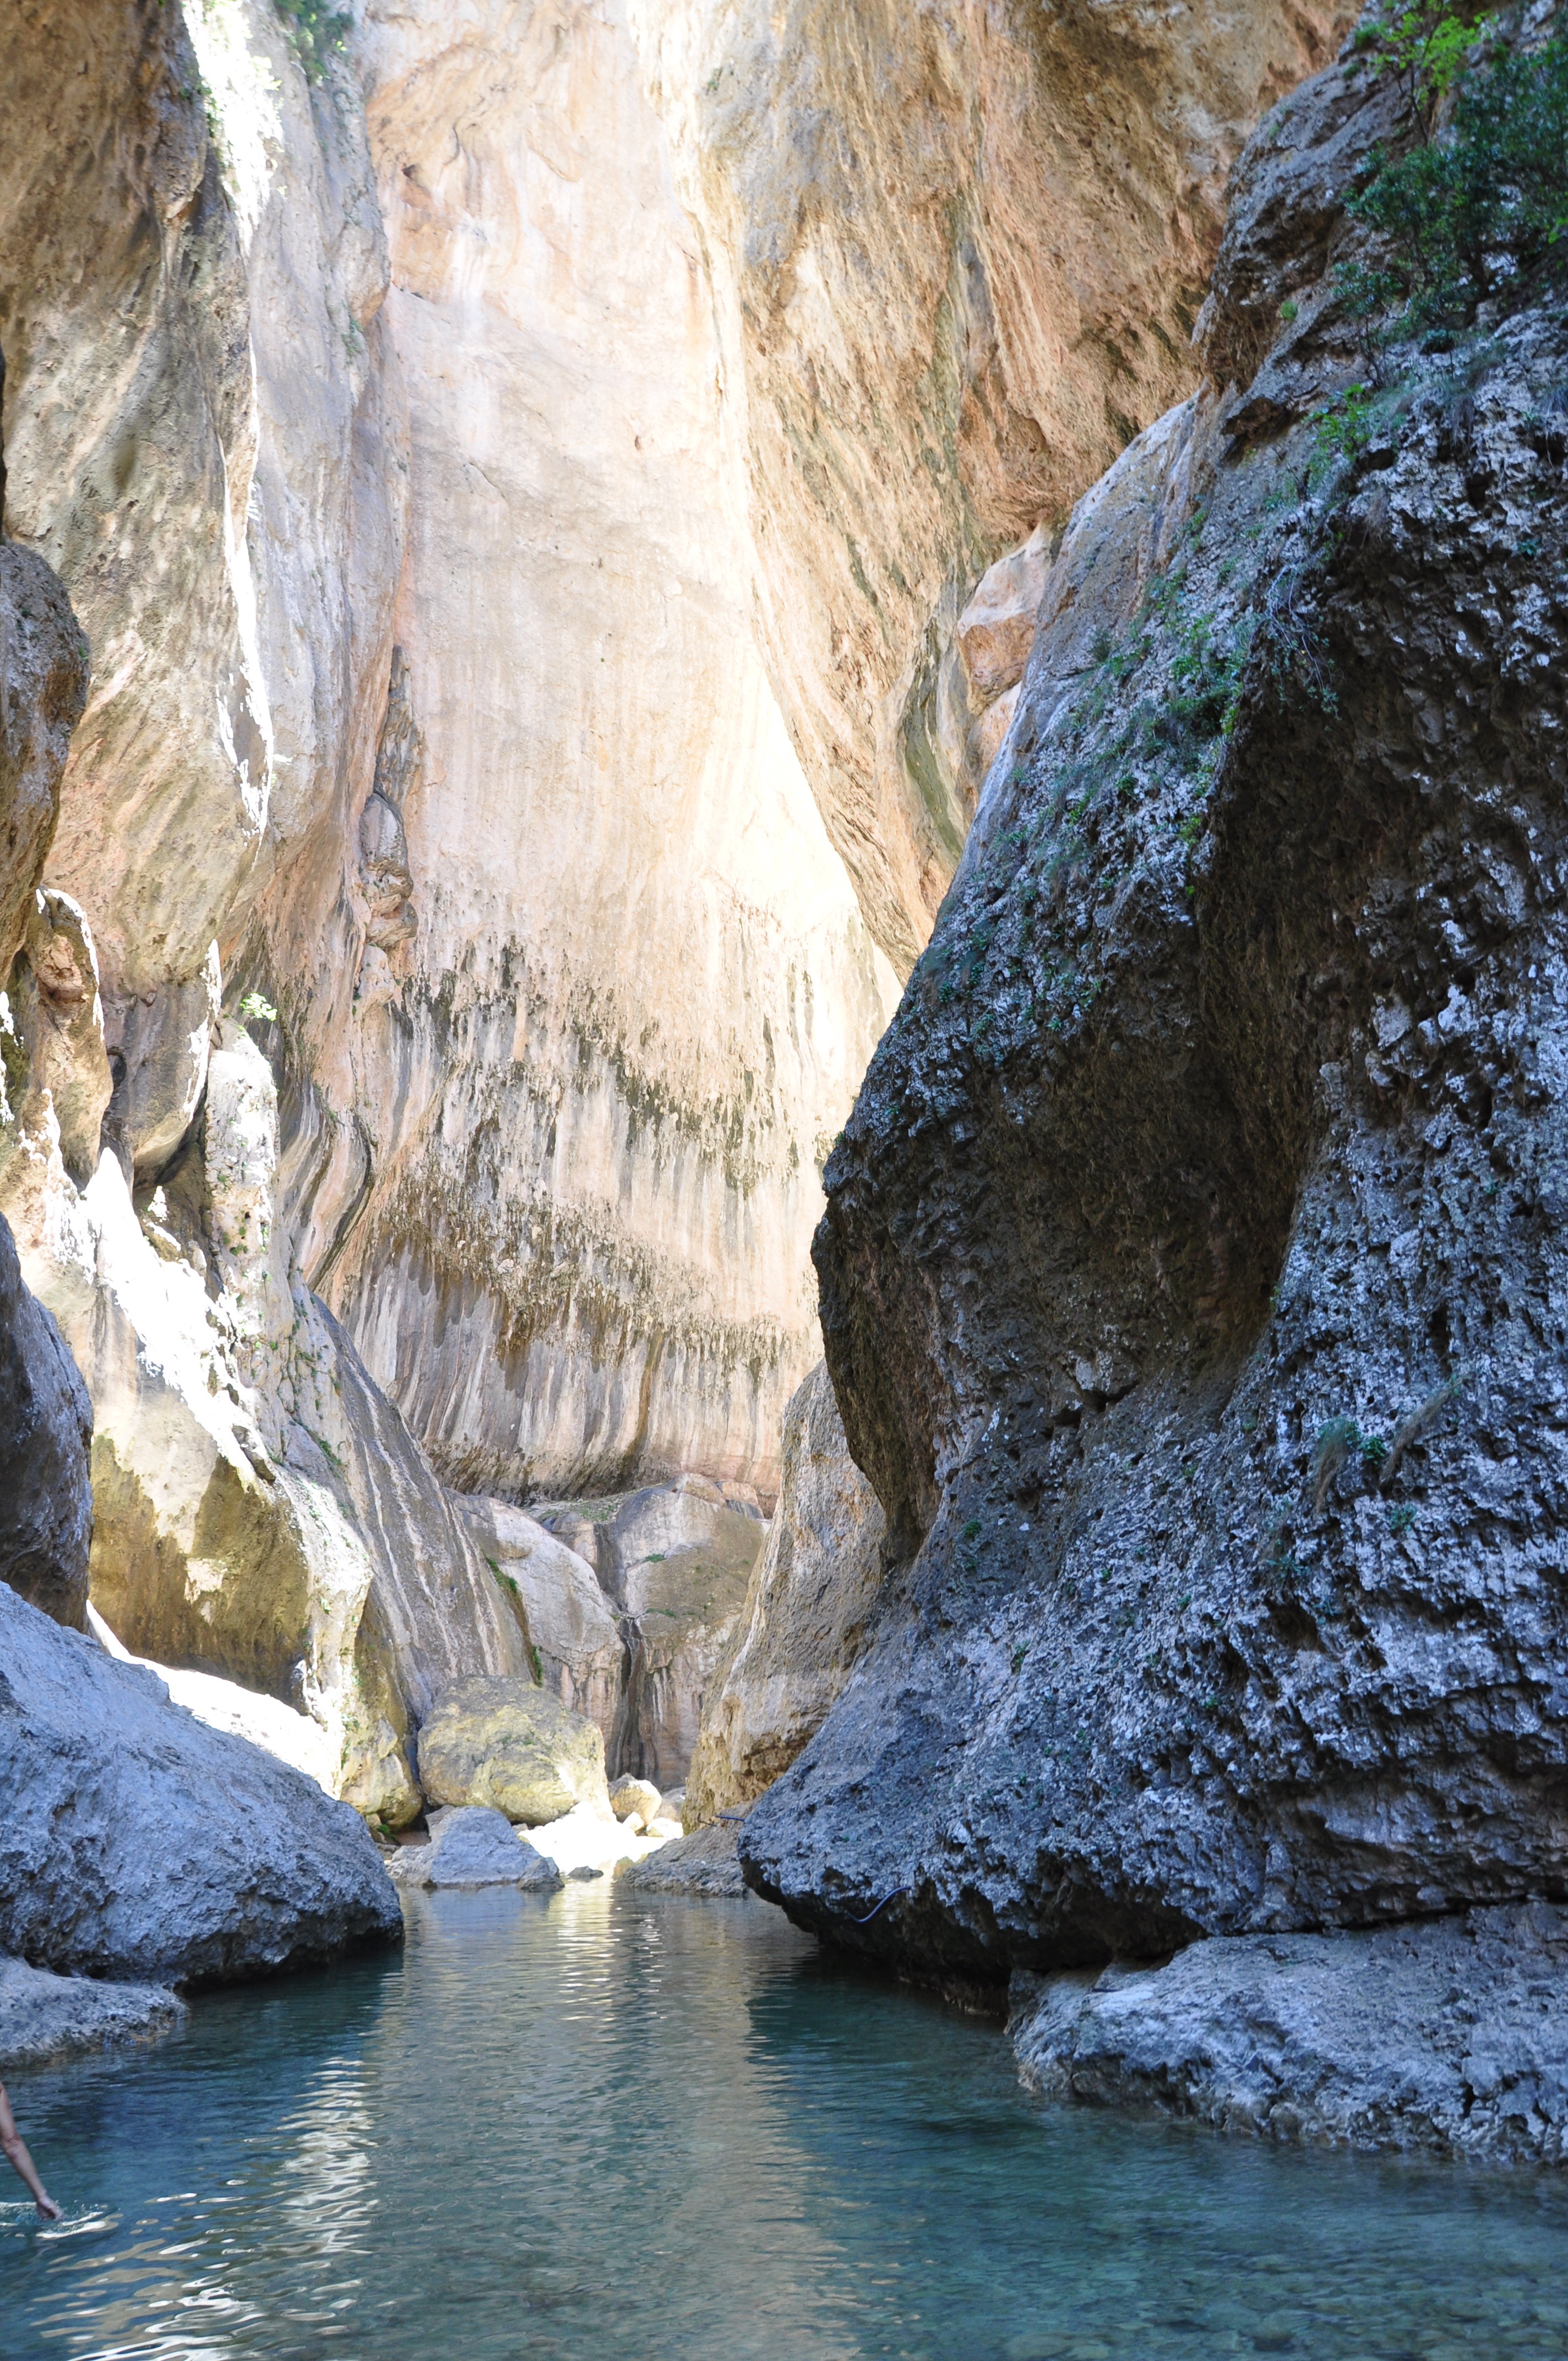
landscape, nature, rock, mountain, river, valley, formation, cliff, cave, canyon, terrain, stones, geology, high mountains, pyrenees, wadi, landform, mountain river, natural arch, sea cave, geographical feature